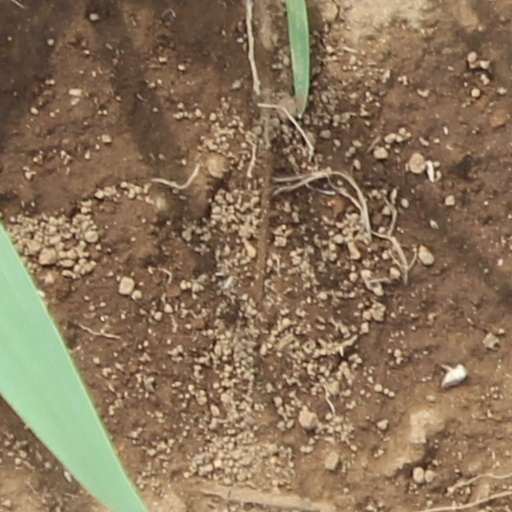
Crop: wheat